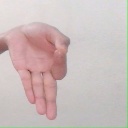
अक्षर: ज्ञ